Environmental movement

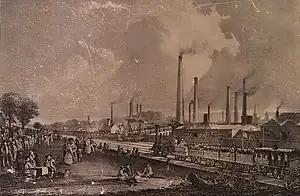
Levels of air pollution rose during the Industrial Revolution, sparking the first modern environmental laws to be passed in the mid-19th century.

The environmental movement (sometimes referred to as the ecology movement) is a social movement that aims to protect the natural world from harmful environmental practices in order to create sustainable living. In its recognition of humanity as a participant in (not an enemy of) ecosystems, the movement is centered on ecology, health, as well as human rights.